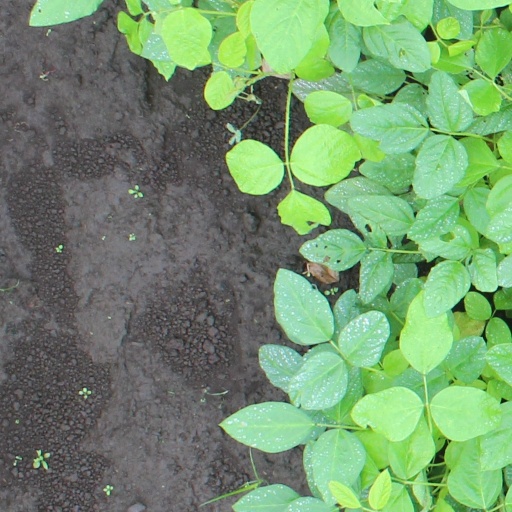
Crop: soybean